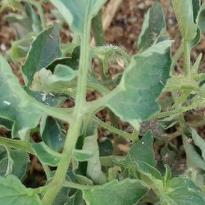
Crop: Tomato
Condition: virosis-d